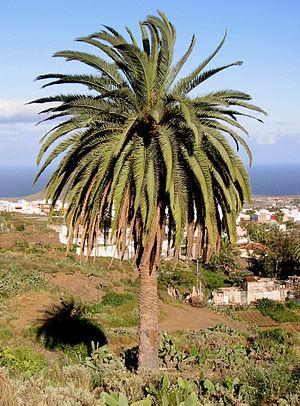
Le dattier des Canaries ou palmier des Canaries, parfois appelé faux dattier, est une espèce de plantes à fleurs appartenant au genre Phoenix et à la famille des Arécacées. L'épithète spécifique canariensis indique sa provenance : les îles Canaries.
Les palmiers, palmacées, Palmae, ou arécacées, Arecaceae, – les deux noms sont reconnus – forment une famille de plantes monocotylédones. Facilement reconnaissables à leur tige ligneuse non ramifiée, le stipe, surmonté d'un houppier de feuilles pennées ou palmées, les palmiers symbolisent les déserts chauds, les côtes et les paysages tropicaux.